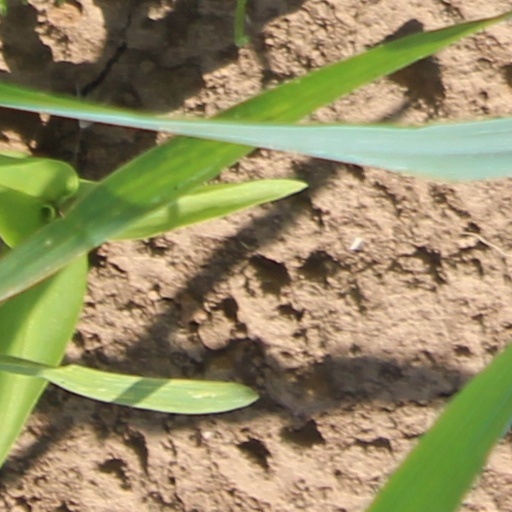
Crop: wheat